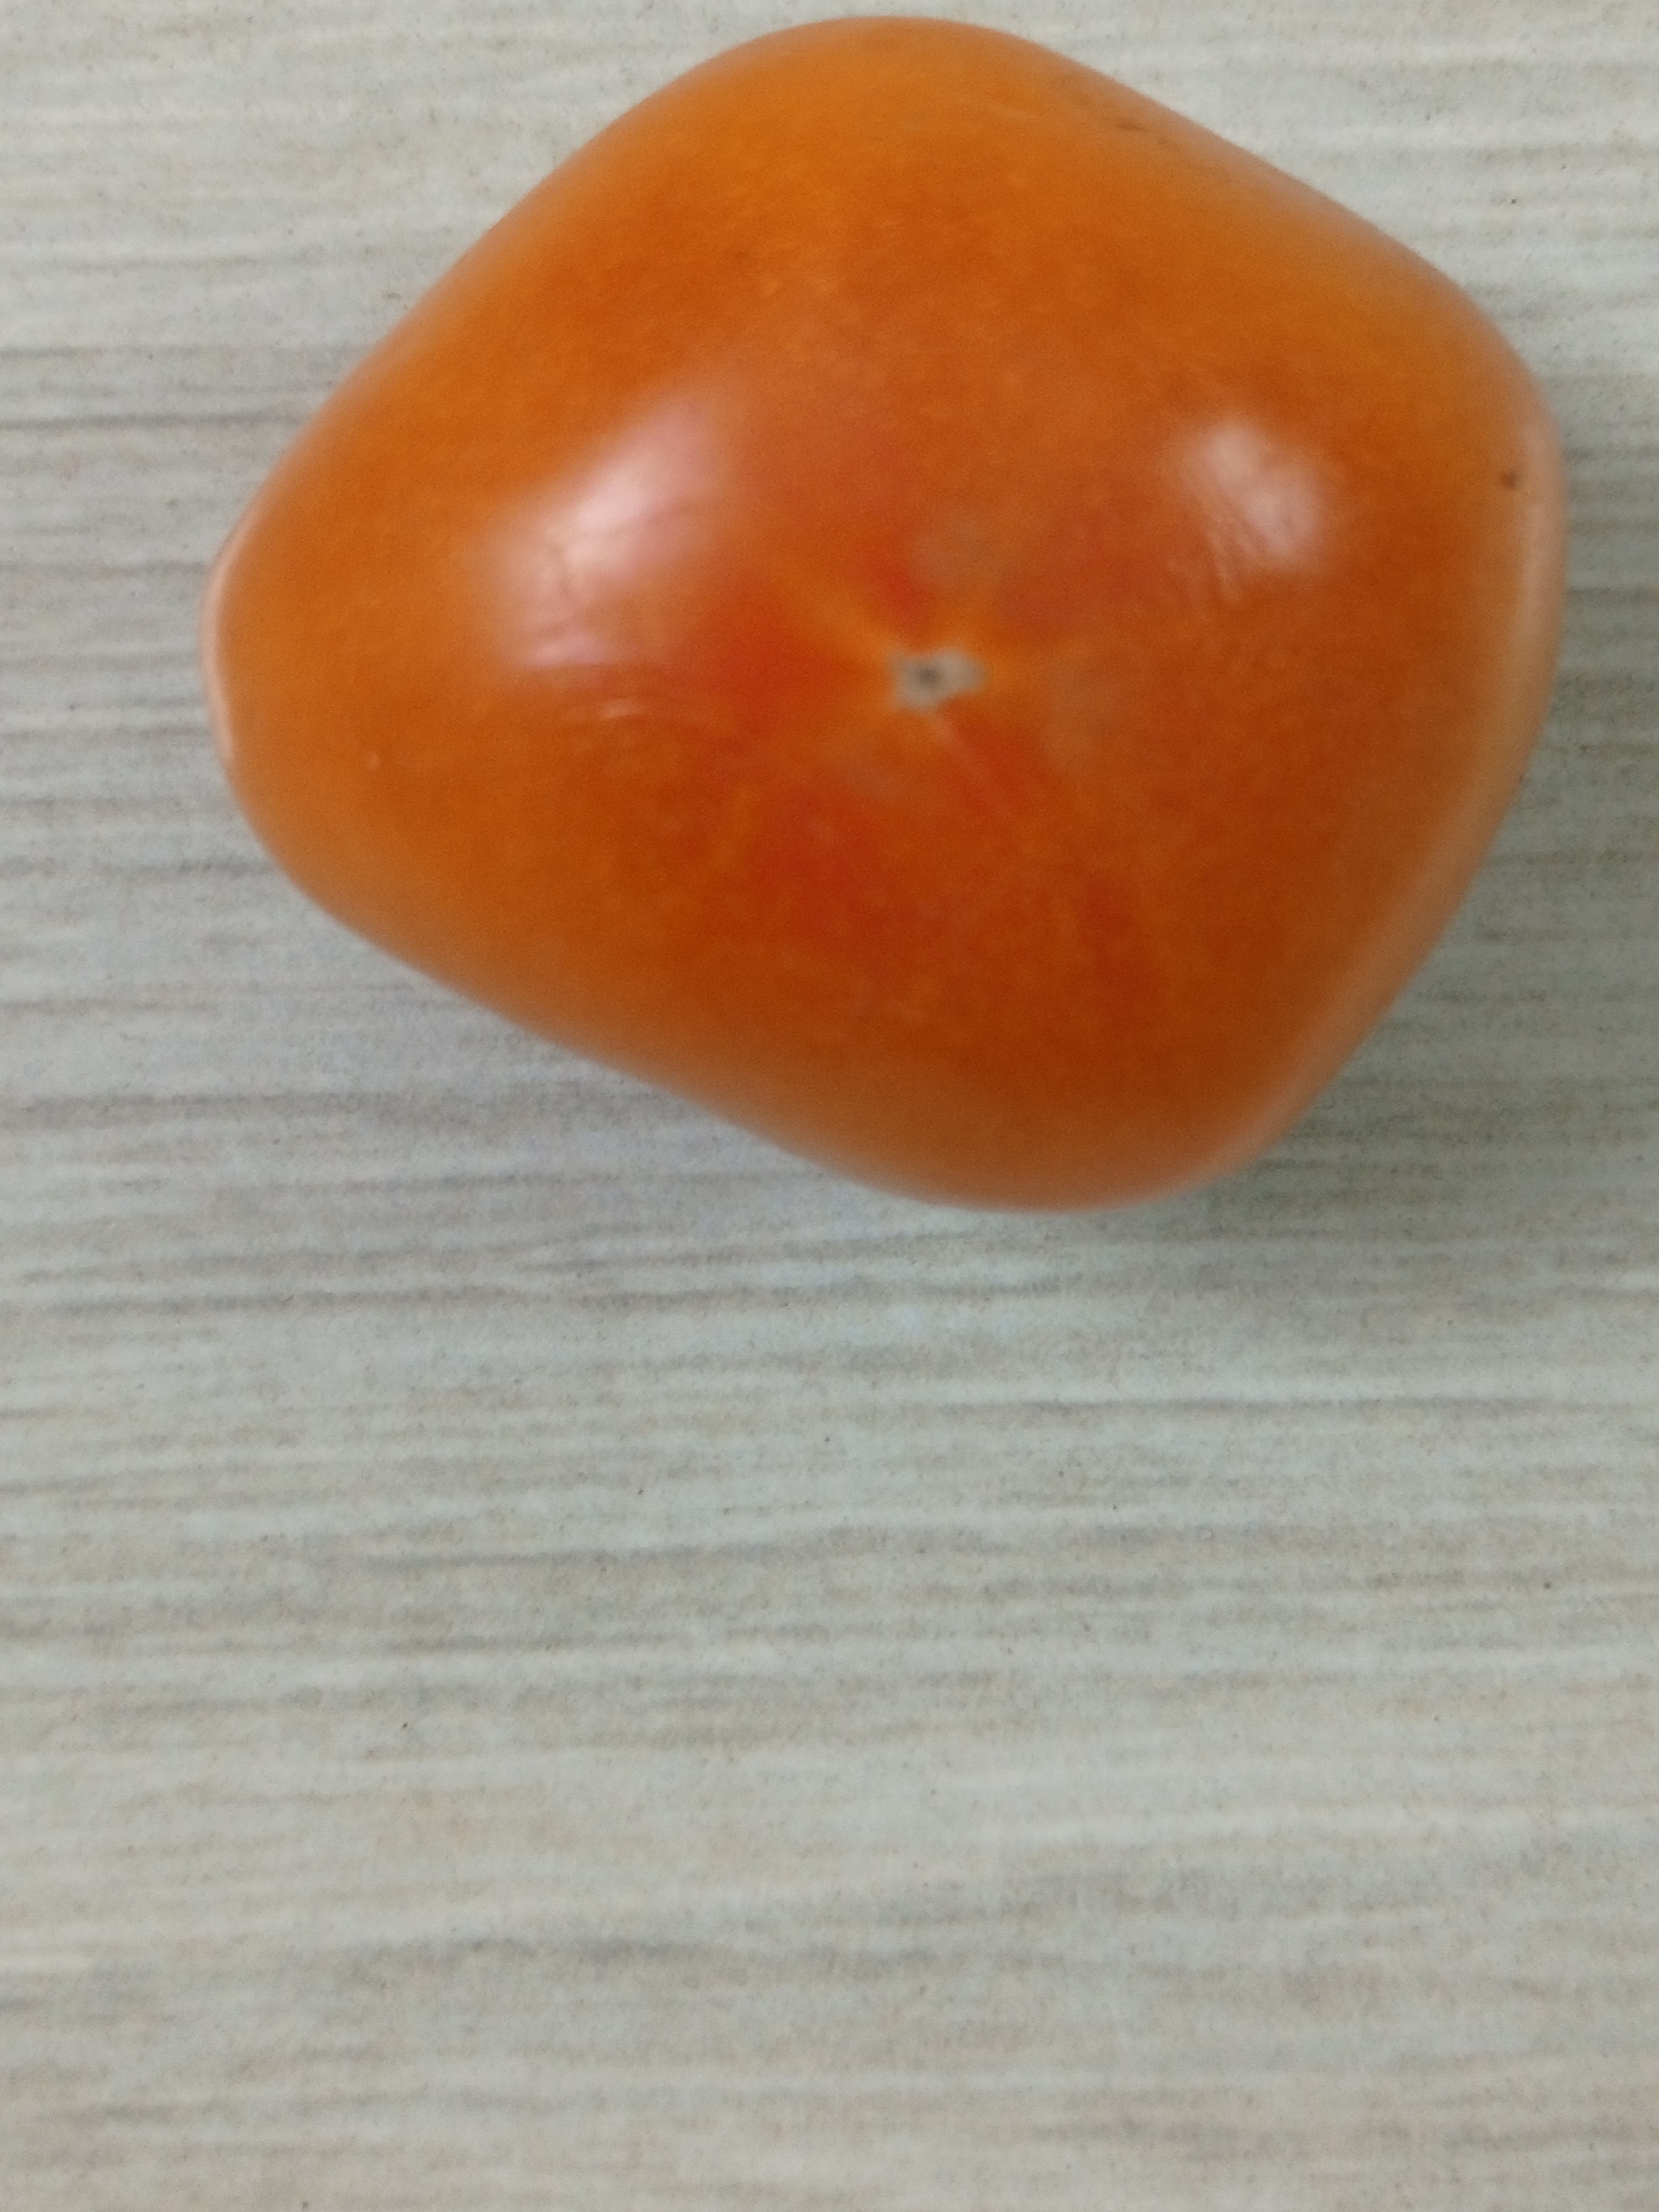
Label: Fresh